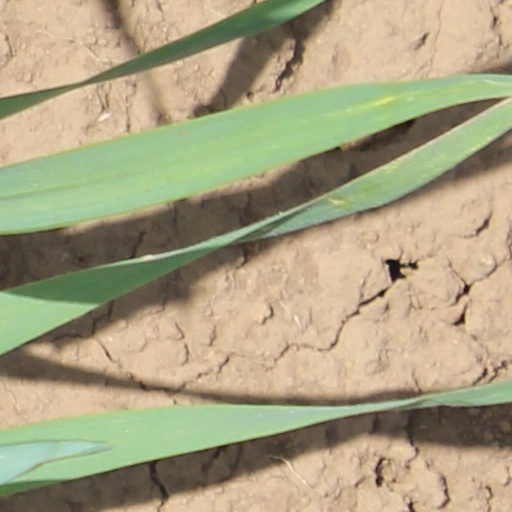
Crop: wheat